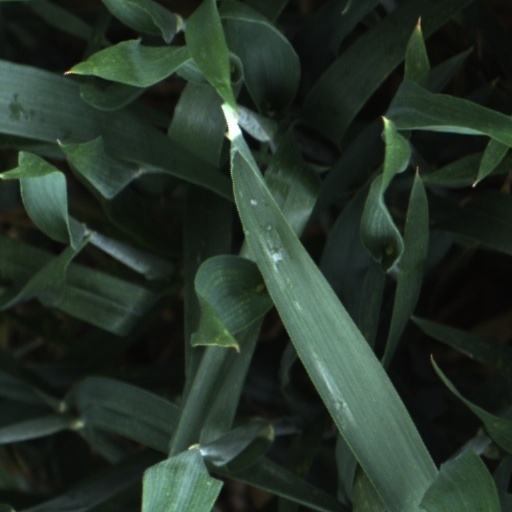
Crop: wheat